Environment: real
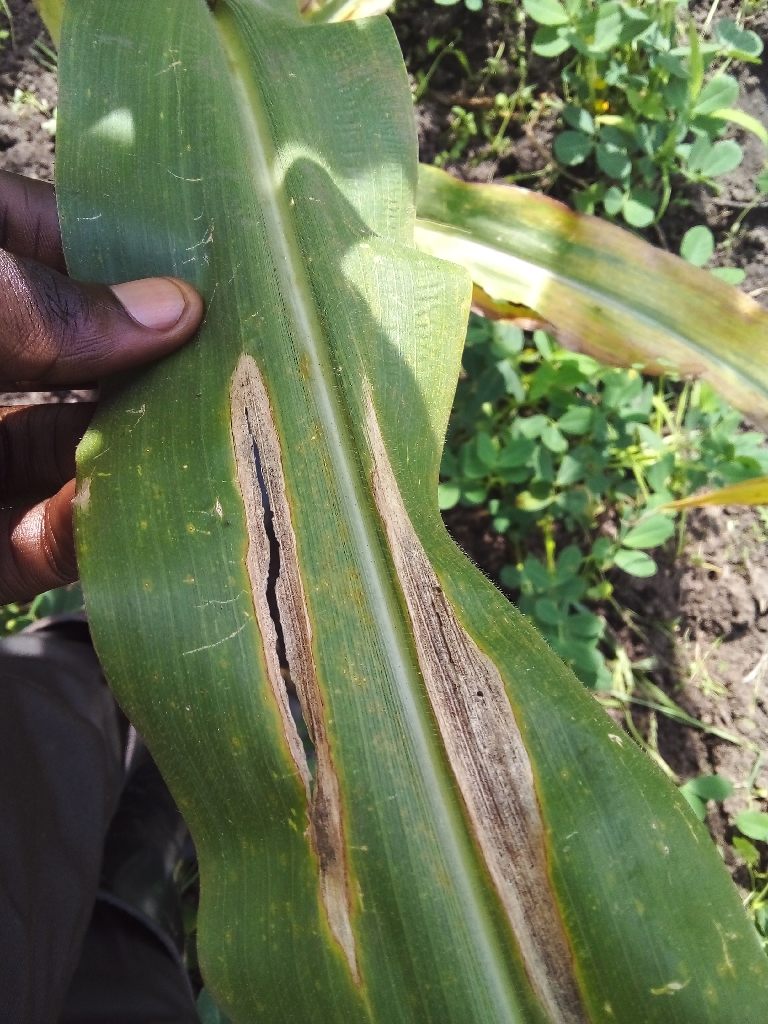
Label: northern_corn_leaf_blight